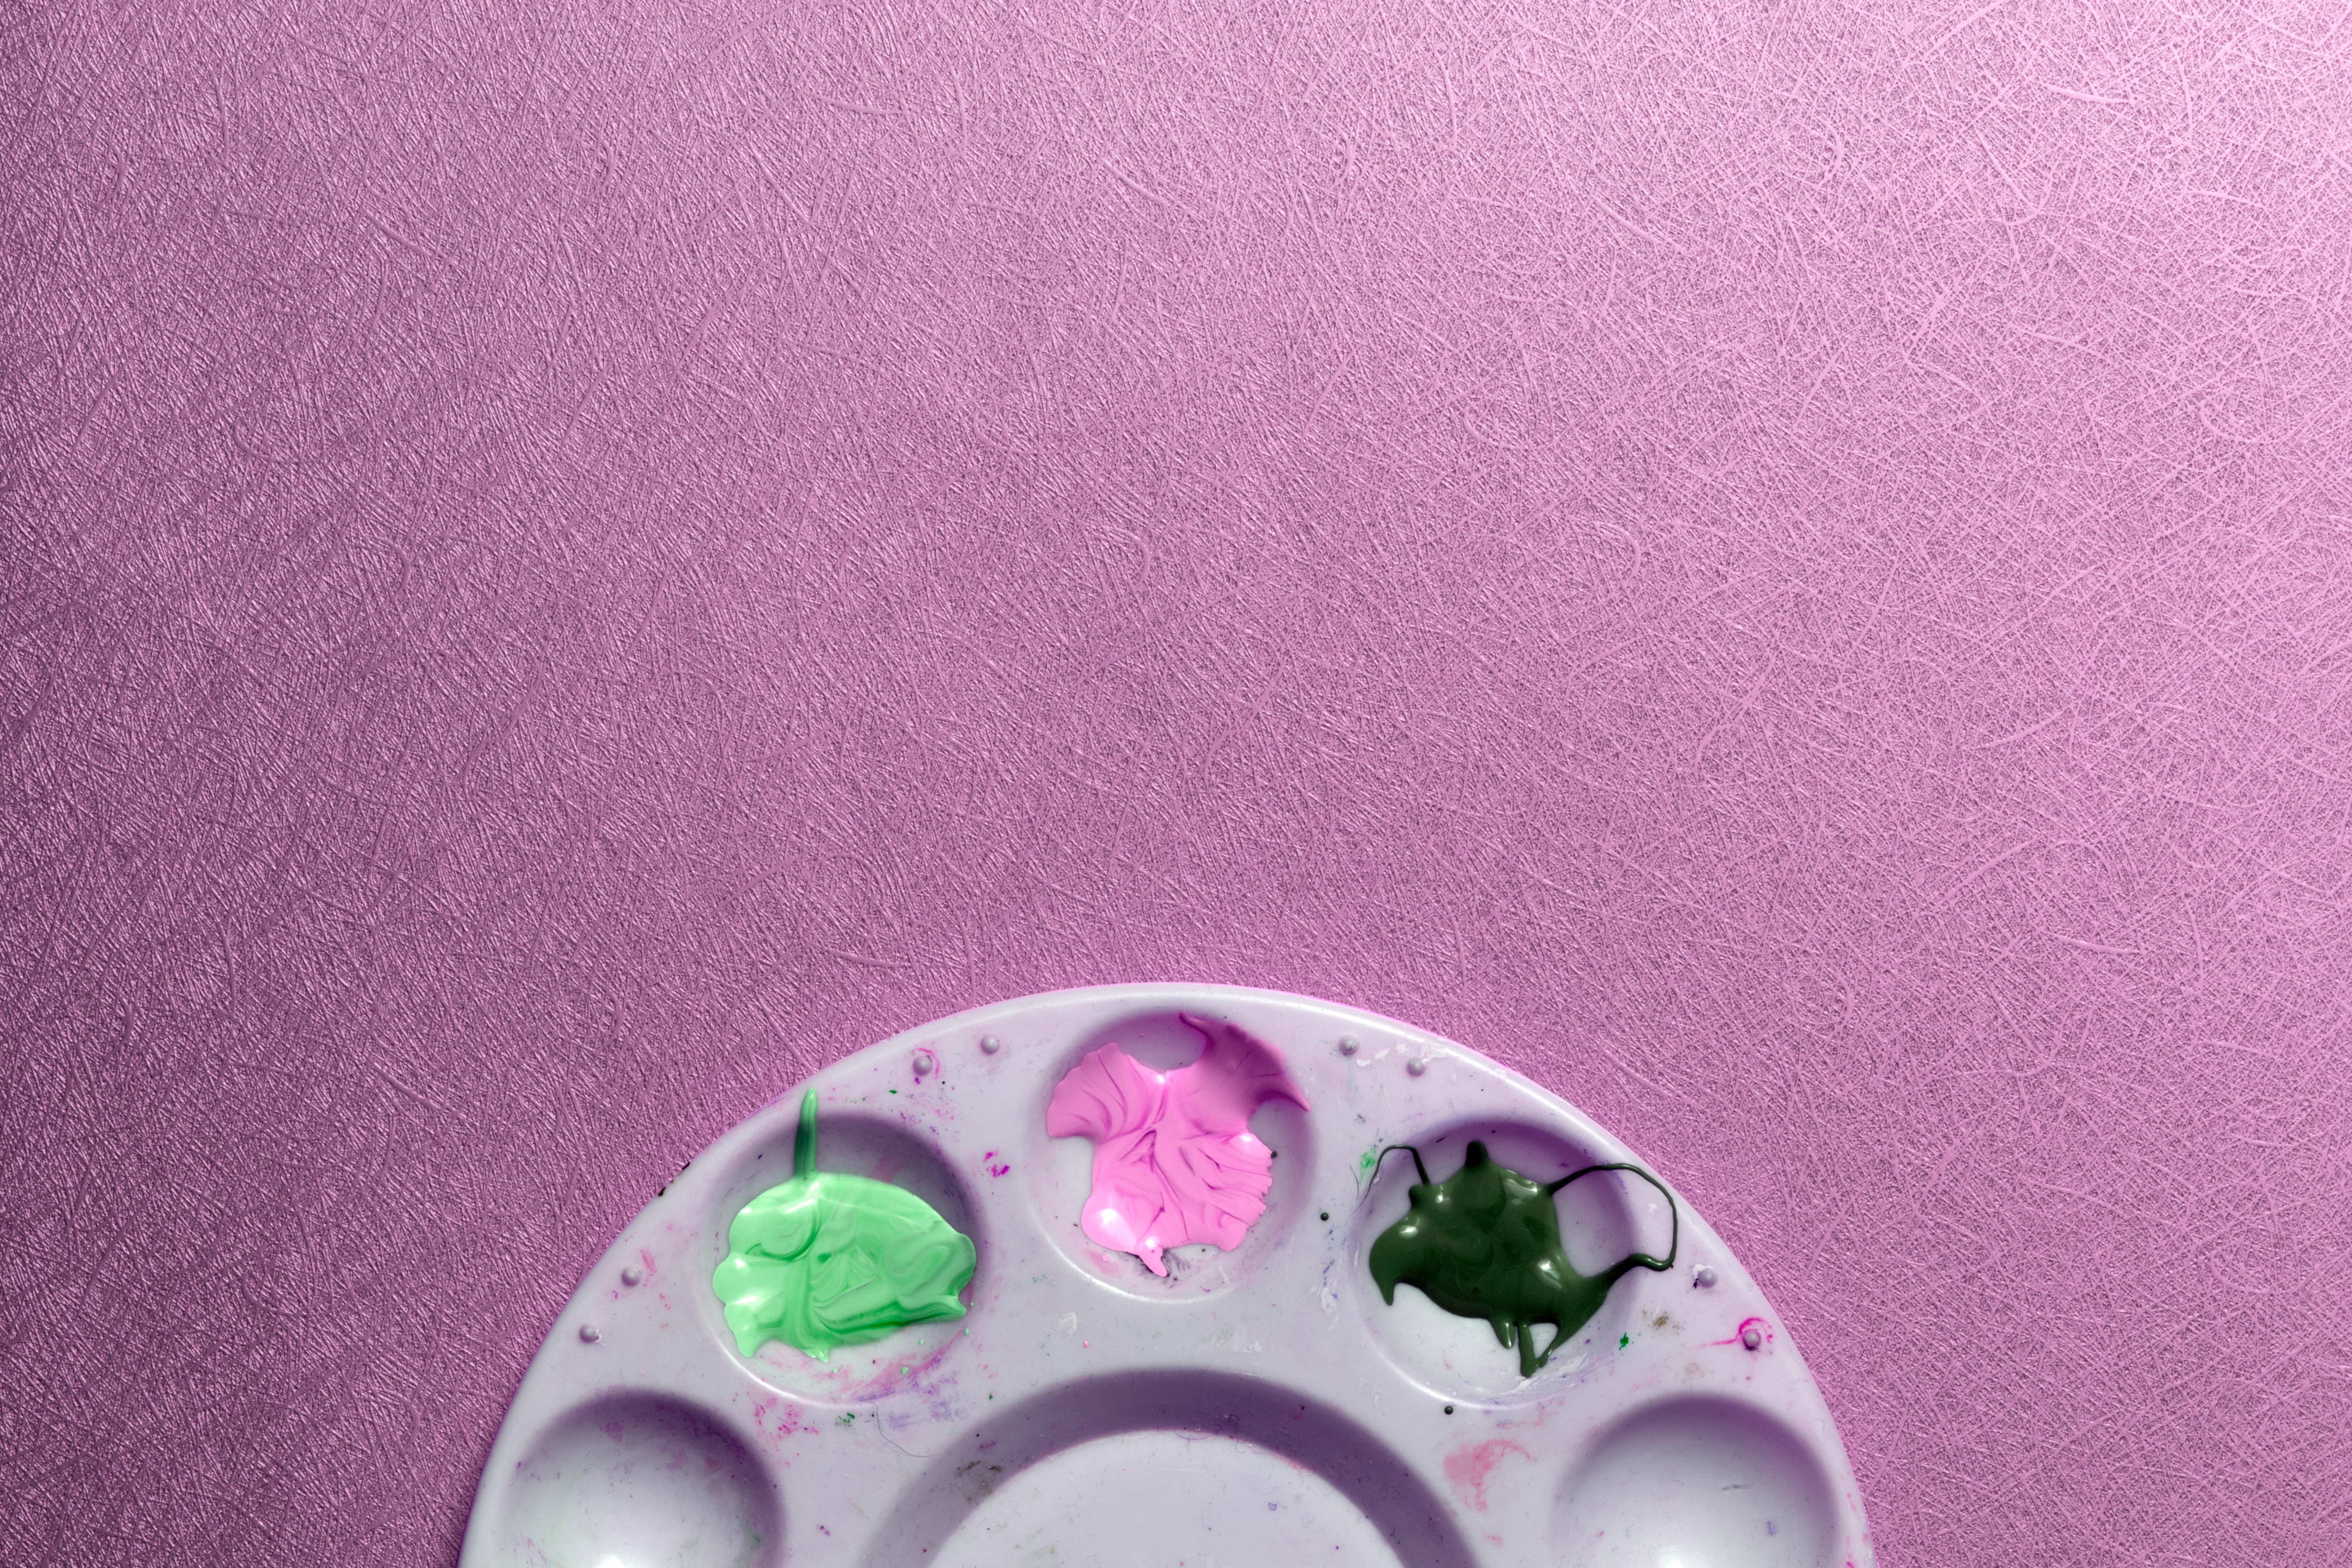
green, pink, purple, violet, lilac, circle, wallpaper, plant, magenta, flower